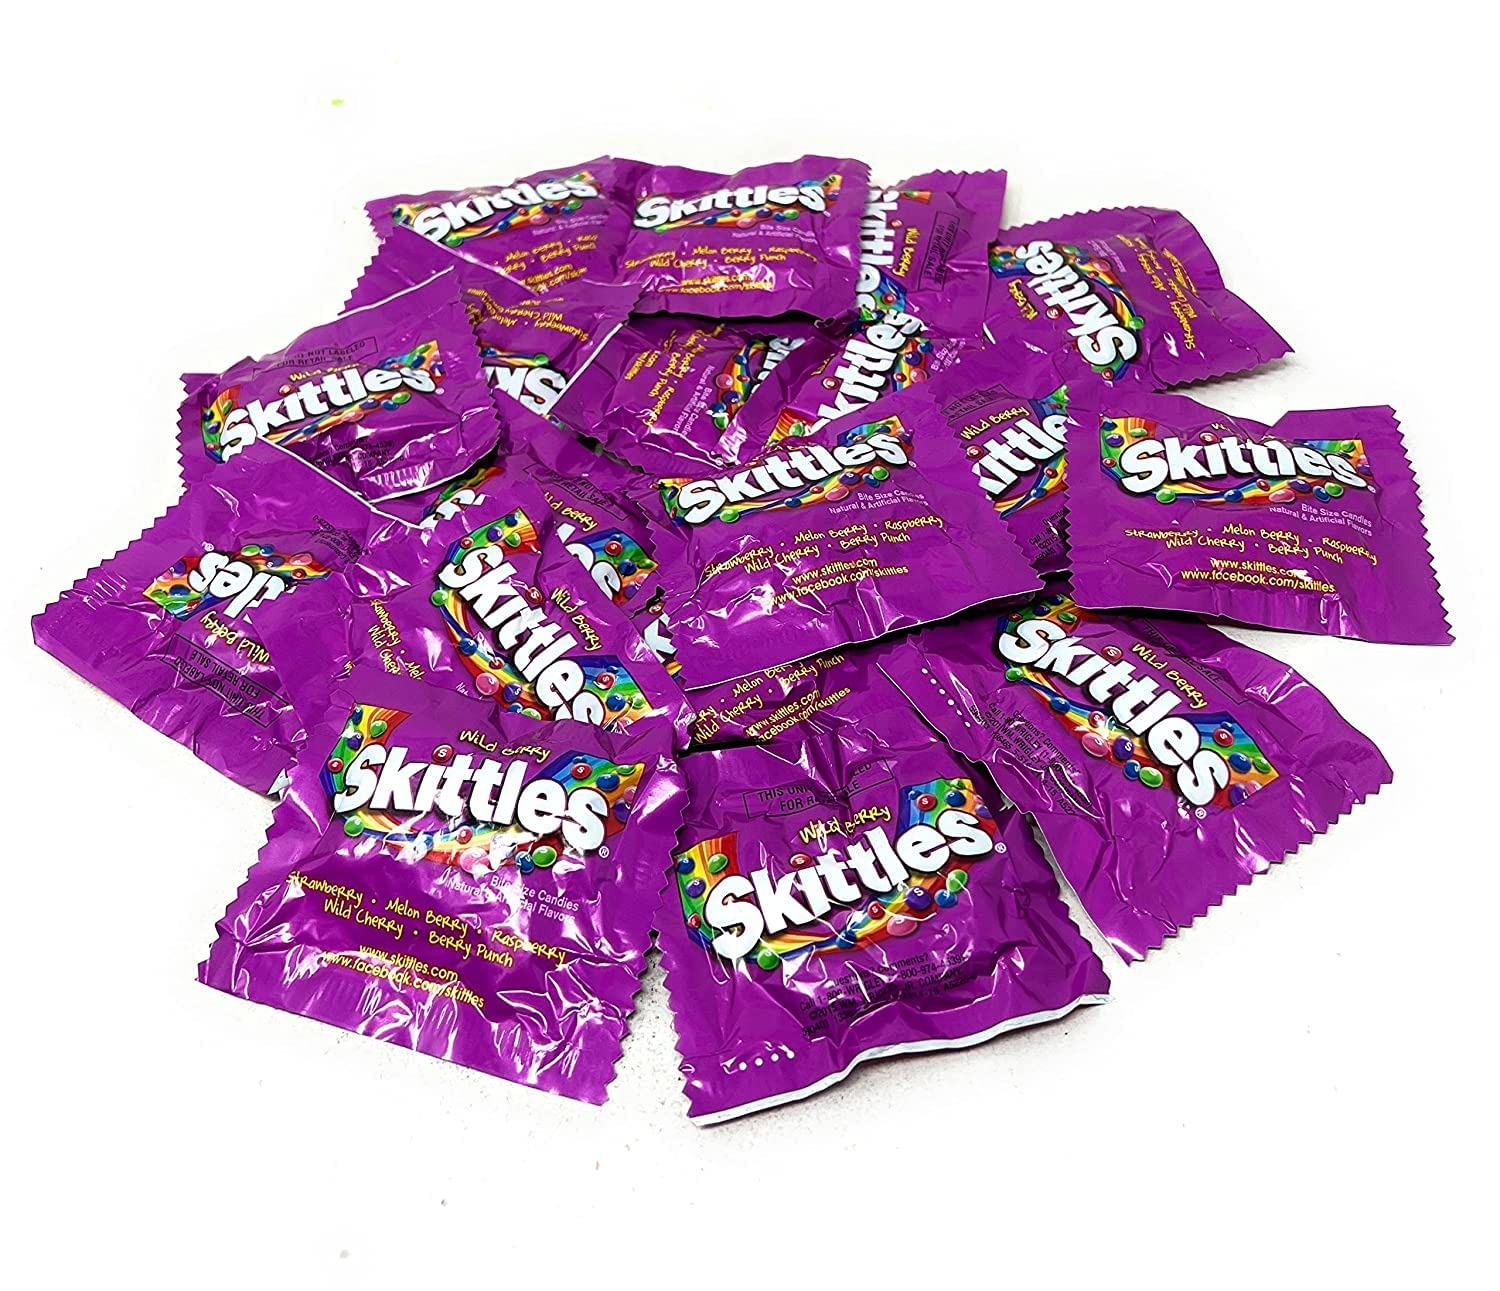
Item Name: Sk Wild Berry Flavor Candy Coated Fruit Chew Fun Size 1.5 Lbs Individually Wrapped Bulk Party Assortment 25+ Bite Size Mini Packs In Resealable Bag (24 Oz)
Bullet Point 1: TASTE THE RAINBOW: Includes over 1 pound of funsize Wild Berry Sk packs with flavors including Wild Cherry, Raspberry, Melon Berry, Berry Punch and Strawberry!
Bullet Point 2: INDIVIDUALLY WRAPPED: Each pack of candy is individually wrapped for maximum freshness and hygiene. A safe option for Halloween candy, Birthday piñatas, and candy bowls!
Bullet Point 3: RESALABLE STAND-UP BAG: Our sweet assortments are well packaged in premium quality, resealable stand up bags with a clear window, perfect to keep in your pantry for convenient snacking!
Bullet Point 4: PEANUT AND GLUTEN FREE: Enjoy worry free snacking for you and your kids. Every piece of candy is peanut free, gluten free, vegan, halal and kosher, and is made in a tree nut free facility!
Bullet Point 5: BULK VALUE: Our candy assortments are packaged in bulk so we can share great value with our customers!
Product Description: Wild Berry Fun Size Sk
Value: 24.0
Unit: Ounce

Price: 23.33